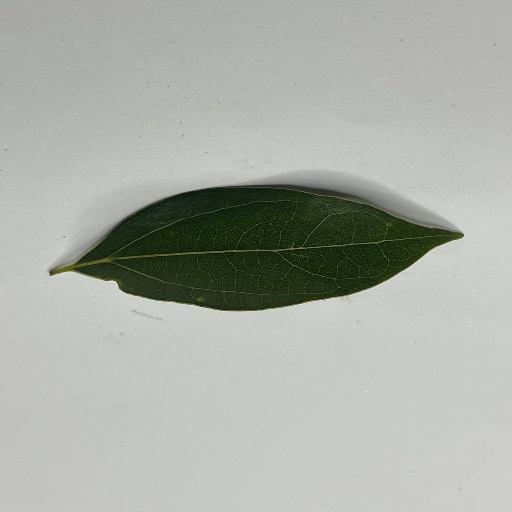
Species: Camphor
Leaf condition: Healthy Leaf